Hindu pilgrimage sites in India

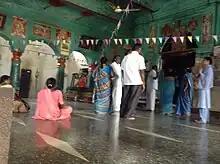
Sabha Mandap of Shri Naimishnath Temple

Jagannath Temple, Puri is one of the most sacred places for hindus all over India. Located in township of Puri in Odisha.The Hindu temple dedicated to the god Jagannath, a form of Vishnu in Hinduism and two of his siblings, Balaram and Subhadra, alongside Sudarshan (the deified form of Vishnu's primary weapon).